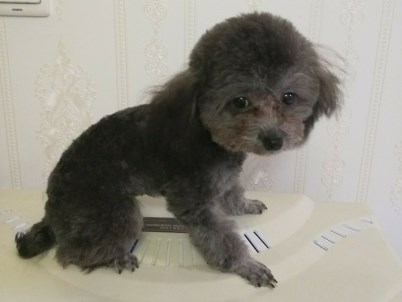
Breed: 7449-n000128-teddy